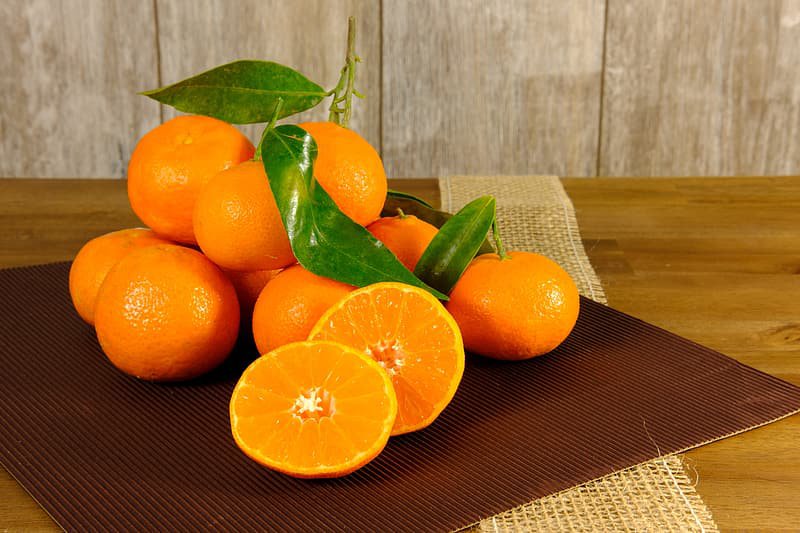
Label: Orange